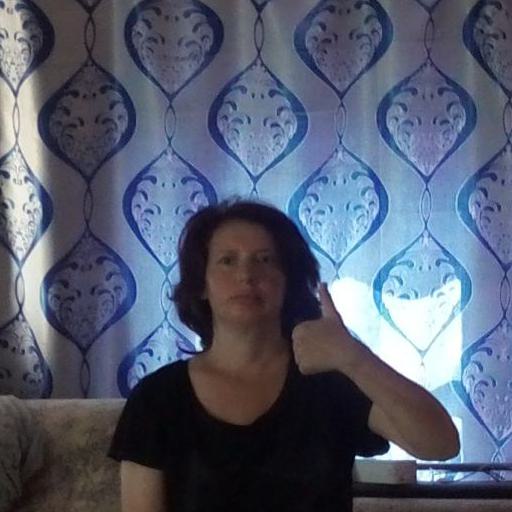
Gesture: like